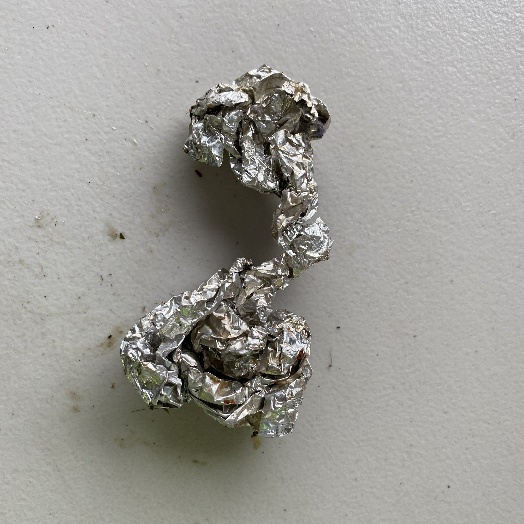
Label: Metal